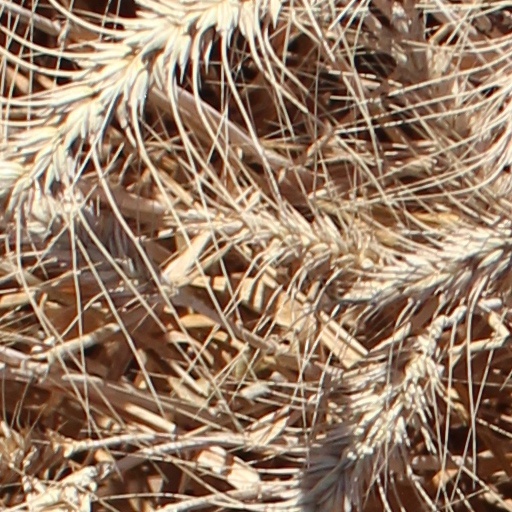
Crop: wheat